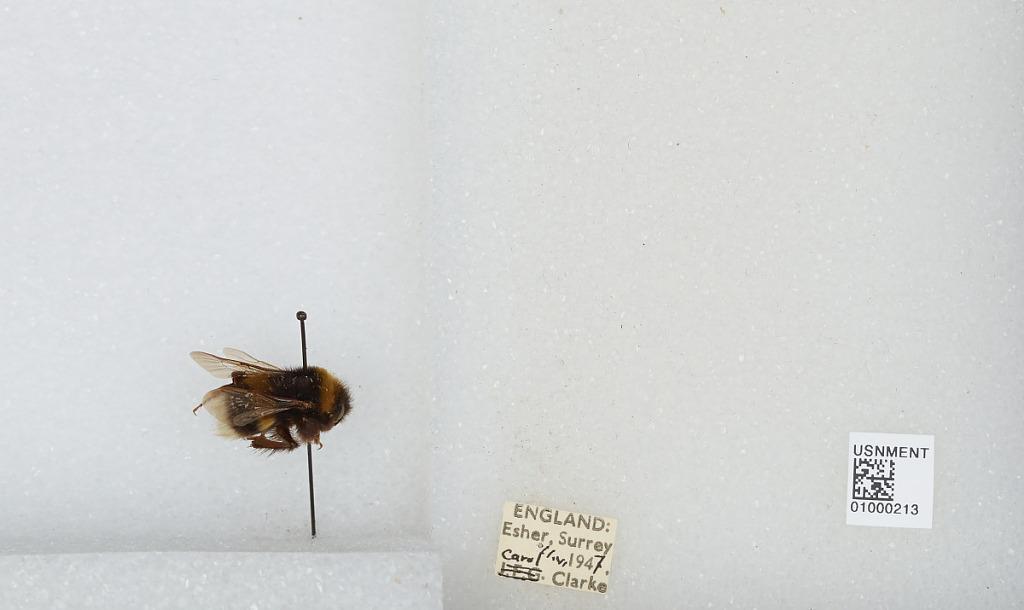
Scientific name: Bombus (Bombus) lucorum (Linnaeus)
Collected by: C. Clarke
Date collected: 1947-6-11
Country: United Kingdom
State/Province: England
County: Surrey
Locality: Esher
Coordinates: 51.3692, -0.365